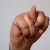
The image shows a hand gesture representing the letter 'N' in Indian Sign Language.